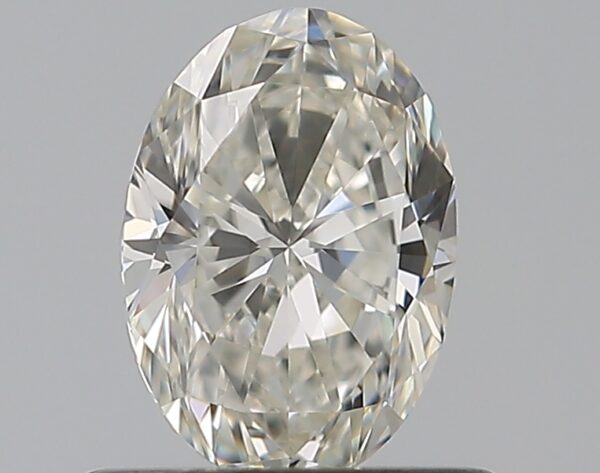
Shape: oval
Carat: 0.52
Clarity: VVS1
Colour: J
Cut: EX
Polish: EX
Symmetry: VG
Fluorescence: F
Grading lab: GIA
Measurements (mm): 6.22 x 4.36 x 2.79